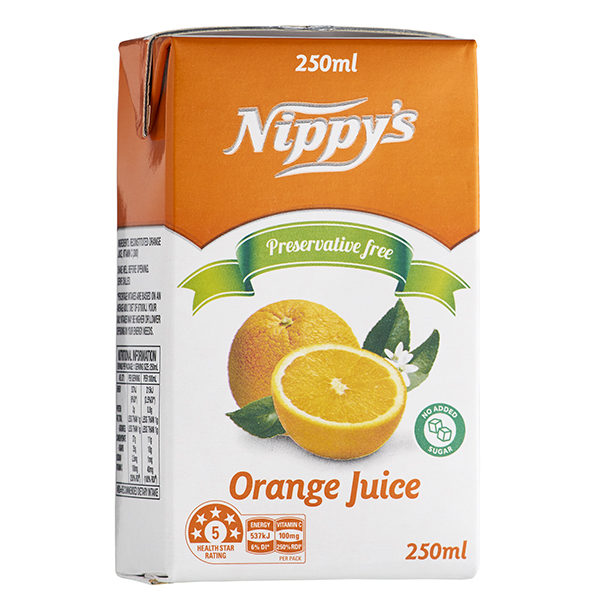
Waste category: cardboard